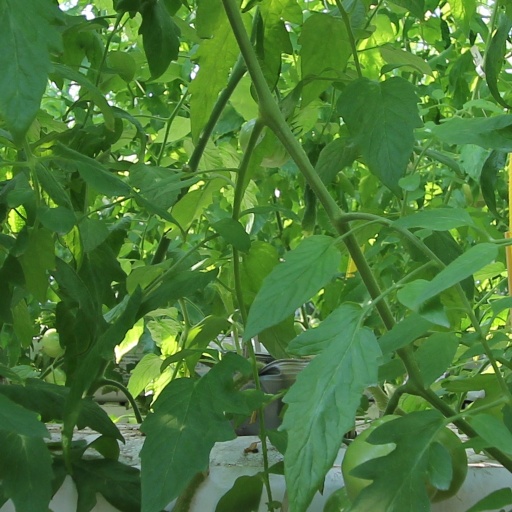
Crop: tomato